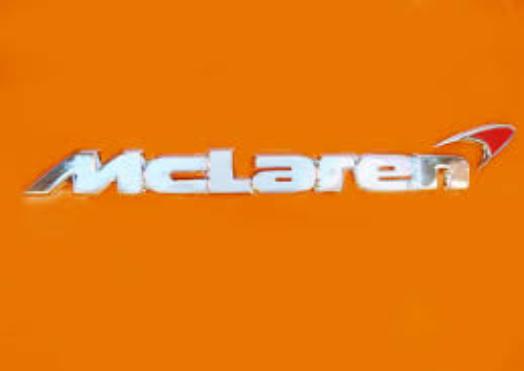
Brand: mclaren
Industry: Transportation